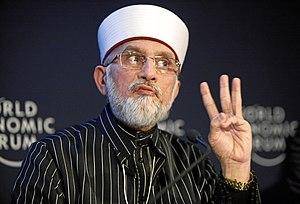
Homme de réalisations multiples, Shaykh-Ul-Islam Dr Muhammad Tahir-Ul-Qadri est le chef fondateur de Minhaj-ul-Qur'an International, une organisation avec des centres dans plus de 90 pays à travers le monde. Travaillant pour la promotion de la paix et de l'harmonie entre les communautés et la relance de l'effort spirituel basé sur les vrais enseignements de l'Islam. Il est un érudit aux proportions extraordinaires et un leader intellectuel pour toutes les saisons. Il est un modèle vivant de connaissances classiques profondes, d'illumination intellectuelle, de sagesse pratique, de spiritualité pure, d'amour, d'harmonie et d'humanisme. Il est bien connu pour son ardent effort pour renforcer les liens entre les gens, en les réunissant par la tolérance, le dialogue, l'intégration et l'éducation. Il relie avec succès le passé à son image de l'avenir et trouve des solutions convaincantes aux problèmes contemporains.